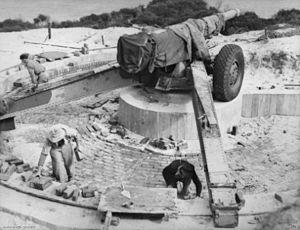
Le terme Montage Panama décrit un type d'encuvement d'artillerie créé par l'United States Army dans les années 1920, pour ses batteries d'artilleries côtières situées le long du canal de Panama, puis repris par la suite durant la Seconde Guerre mondiale.
Le canon de 155 mm Grande Puissance Filloux mle. 1917 est un canon de 155 mm utilisé par l'armée française pendant la première moitié du XXᵉ siècle.